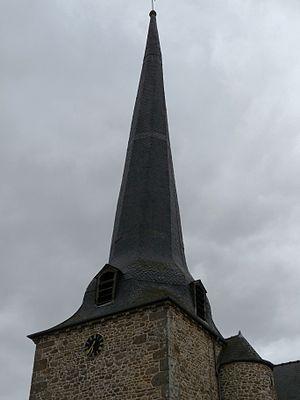
Le clocher tors de Québriac (Ille-et-Vilaine).
Québriac est une commune française située dans le département d'Ille-et-Vilaine en région Bretagne, peuplée de 1 579 habitants.